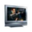
Label: television